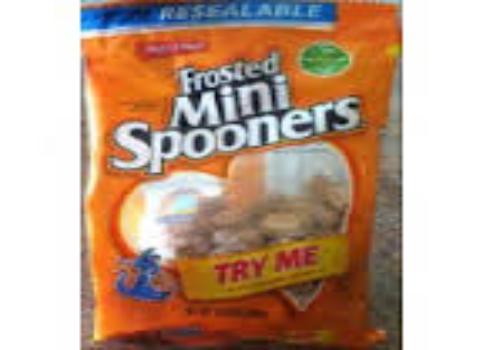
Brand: Frosted Mini Spooners
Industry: Food